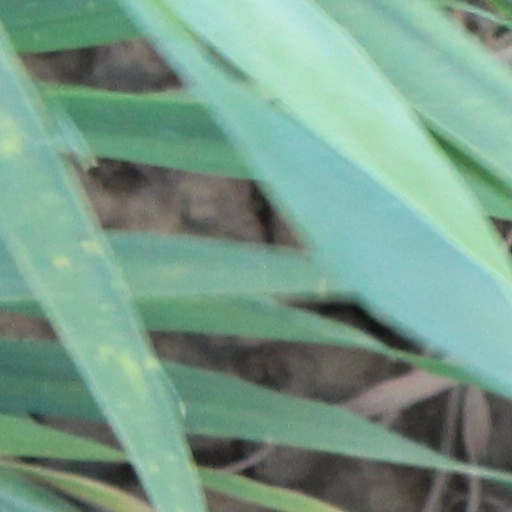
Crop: wheat